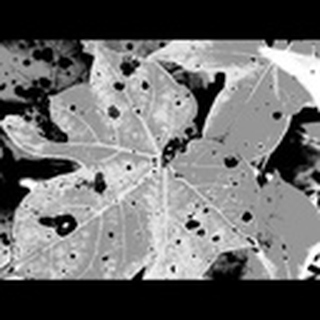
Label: cotton_target_spot